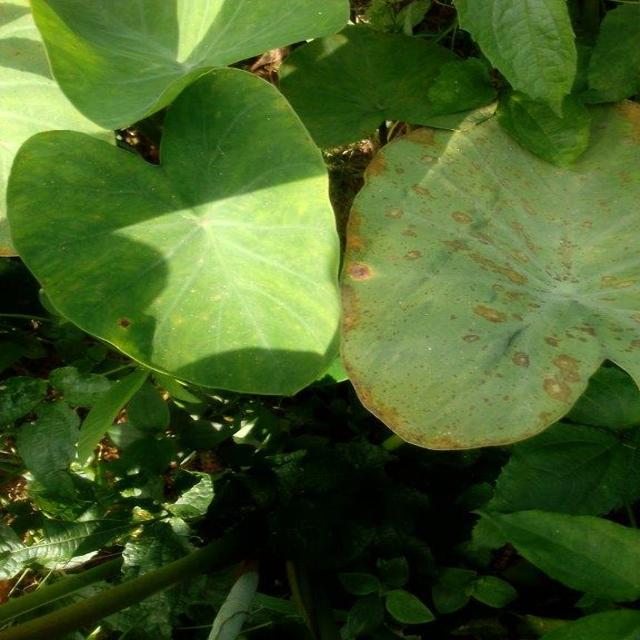
Label: Mid_Blight